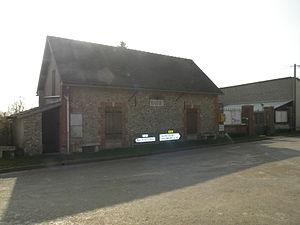
Hardivillers-en-Vexin
Hardivillers-en-Vexin est une ancienne commune française située dans le département de l'Oise, en région Hauts-de-France.